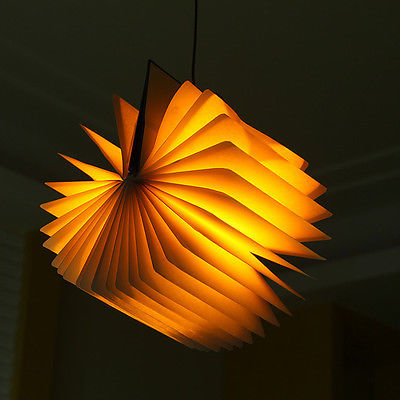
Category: lamp